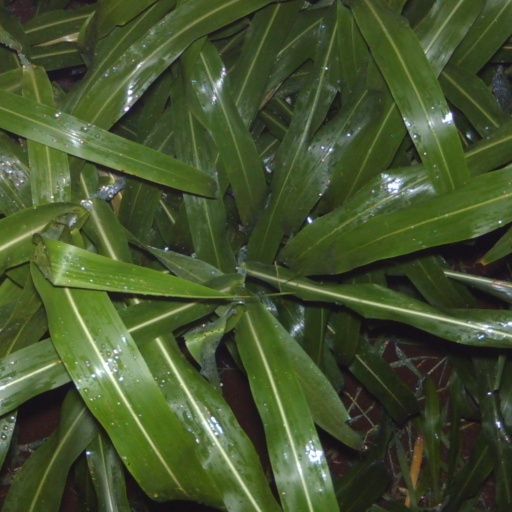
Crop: sorghum